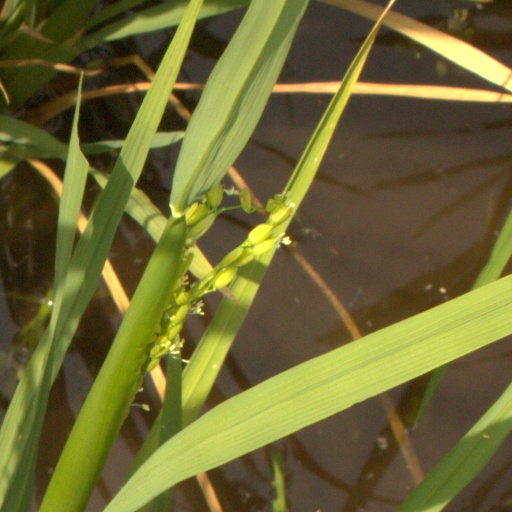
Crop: rice